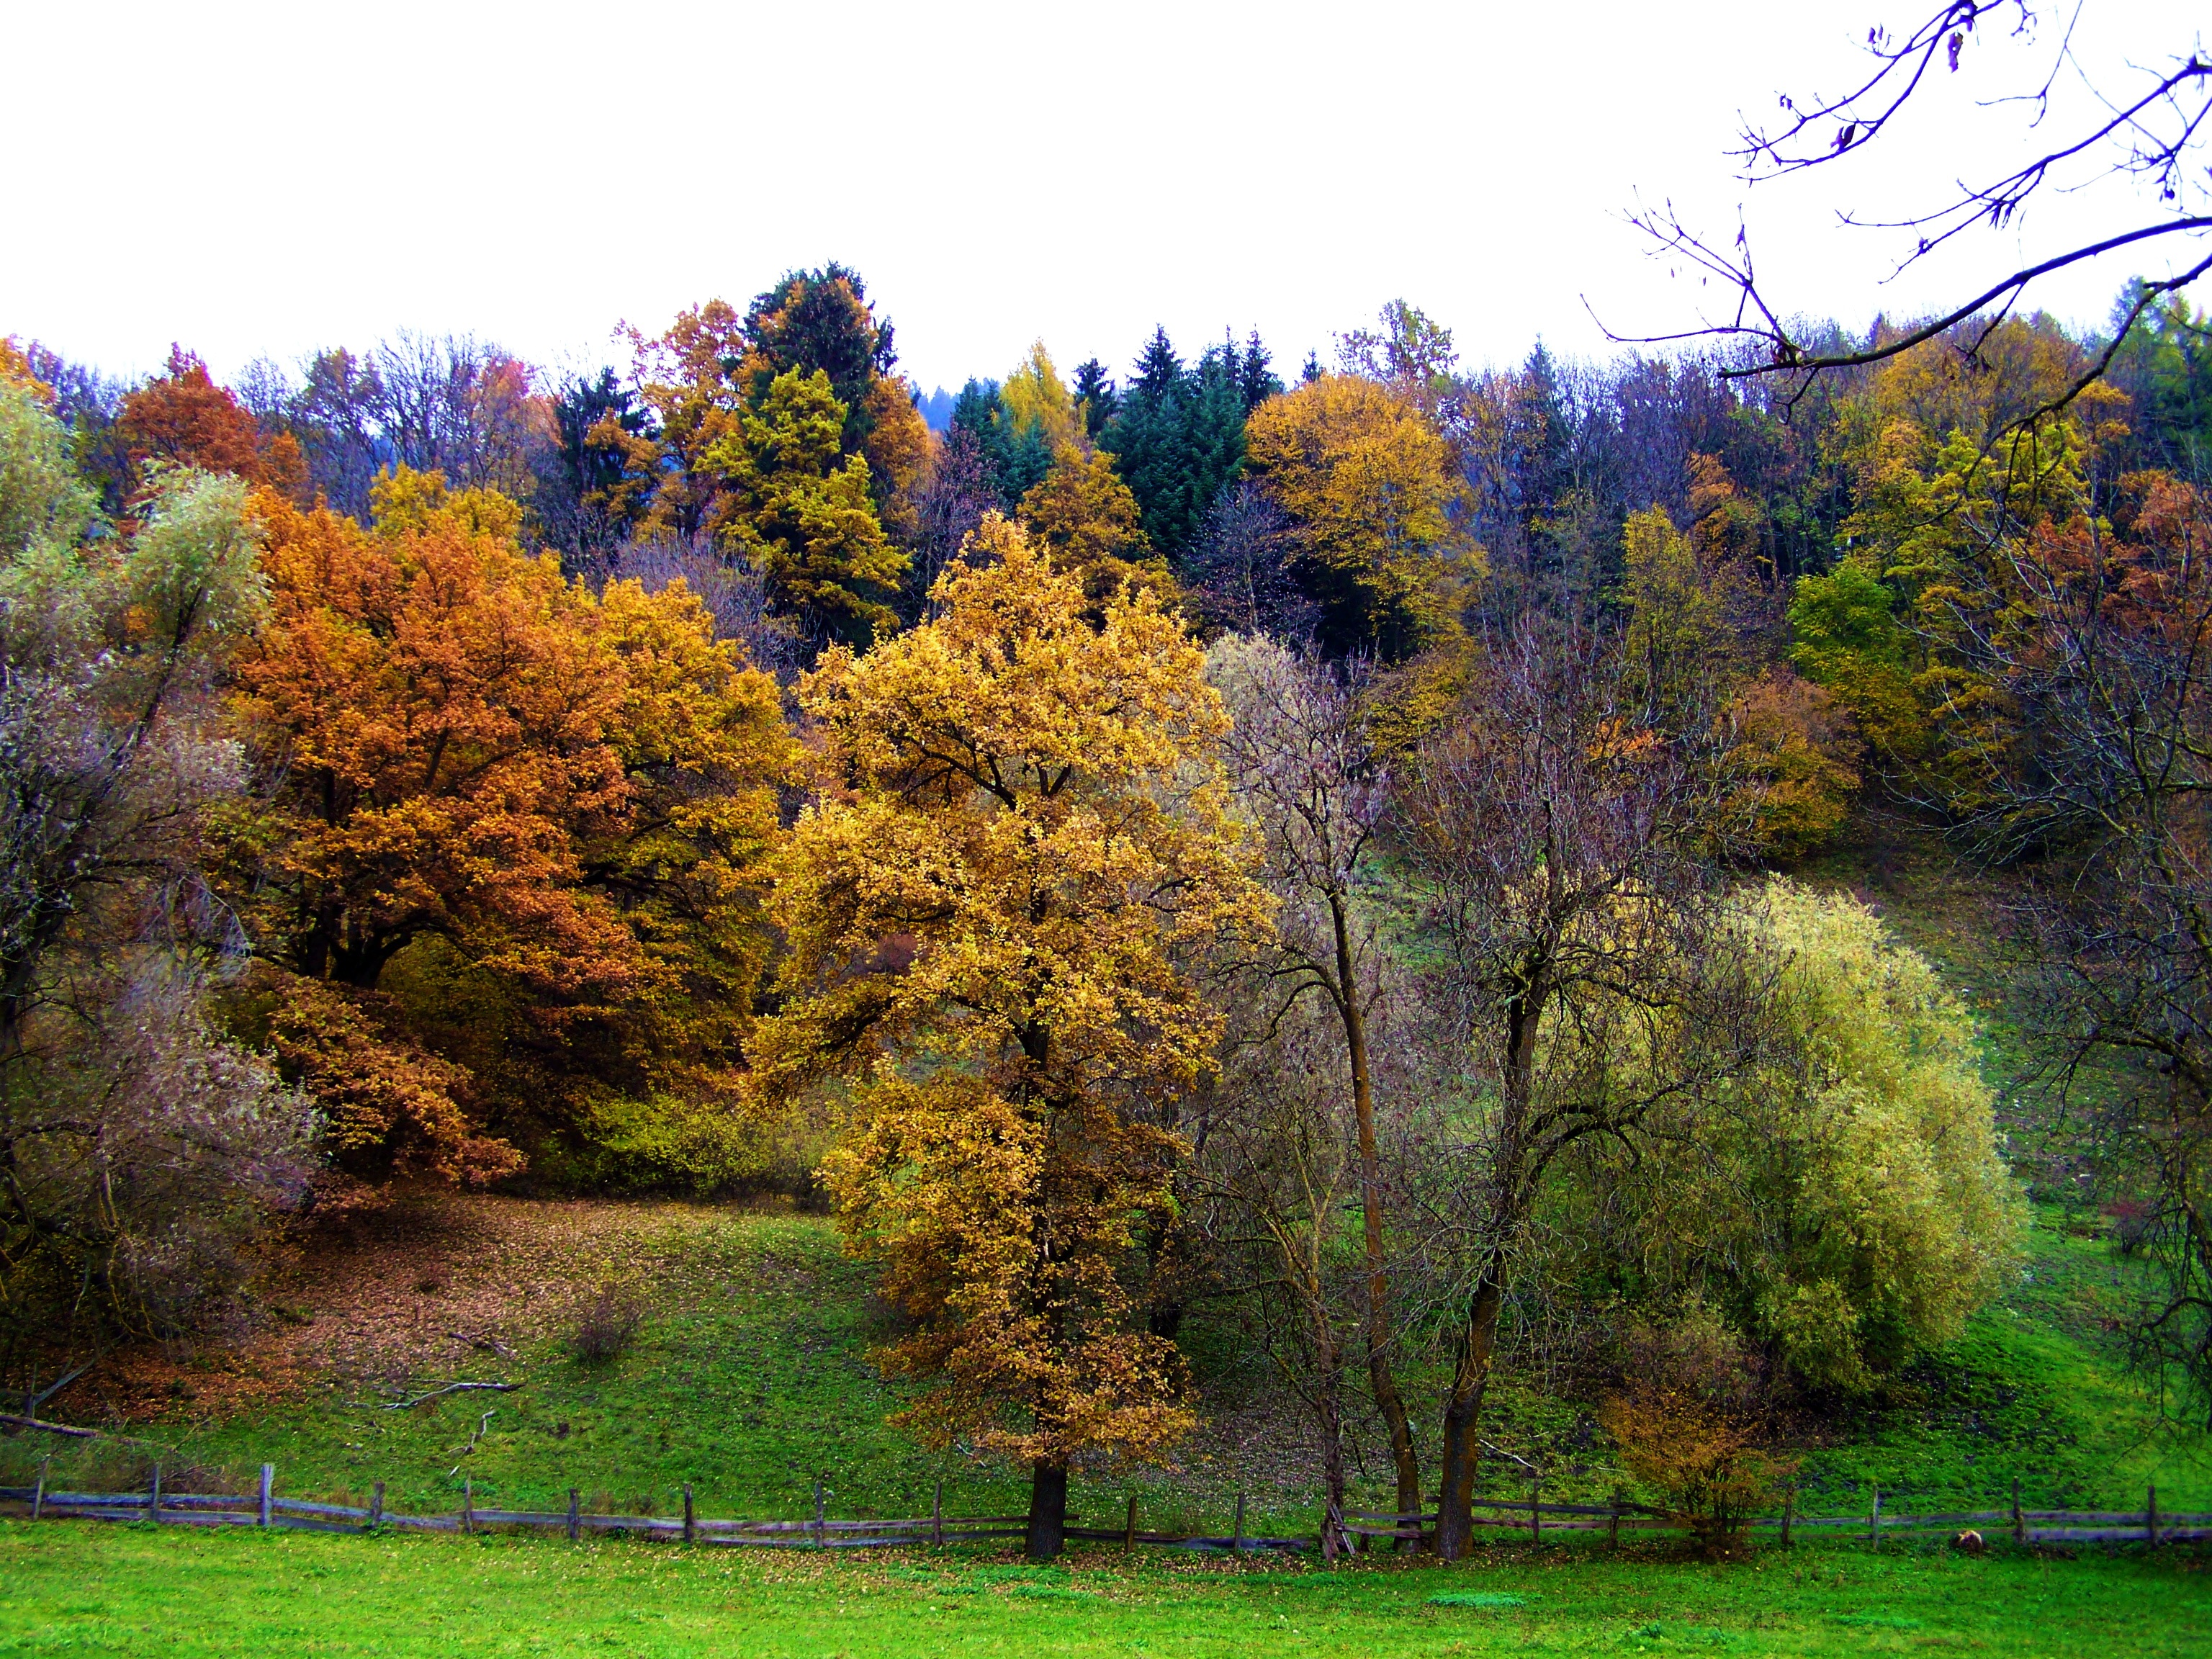
landscape, tree, nature, forest, grass, plant, meadow, leaf, flower, autumn, garden, season, shrub, deciduous, woodland, ecosystem, biome, woody plant, temperate broadleaf and mixed forest, colorful autumn forest